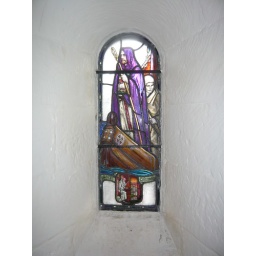
Stain glass window of St. Columba in St. Margaret's Chapel in Edinburgh Castle.